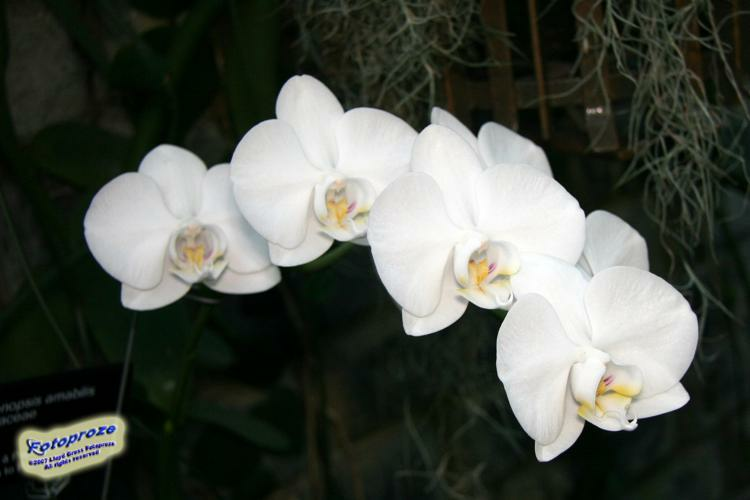
Flower: moon orchid